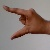
The image shows a hand gesture representing the letter 'Z' in Indian Sign Language.